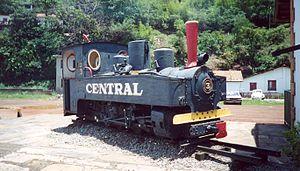
Locomotiva a vapor Maria Fumica à Tiradentes (Minas Gerais), Minas Gerais, Brésil.